Pennsylvania Route 915

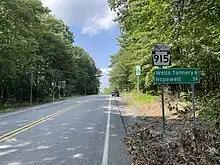
PA 915 northbound past US 30 in Brush Creek Township

PA 915 begins at an interchange with I-70 in Brush Creek Township, Fulton County, heading northeast on two-lane undivided Crystal Springs Road, after sharing a brief concurrency with Old 126. The road winds through a mix of farmland and woodland with some homes. At Akersville, the route turns north and winds through more rural areas. PA 915 heads northeast through agricultural areas before turning north and heading into wooded areas with some homes, reaching an intersection with US 30. At this point, the route turns east to form a concurrency with US 30 on Lincoln Highway, heading into Buchanan State Forest. PA 915 splits from US 30 by turning north onto North Valley Road, passing through more of the state forest, passing to the west of Sideling Hill. The road curves to the northeast and passes over I-76 (Pennsylvania Turnpike), crossing into Wells Township. The route winds north through more forests before heading into agricultural areas and turning to the northwest. PA 915 passes through more farmland with some homes, running near Wells Tannery before heading through a mix of farms and woods and passing through a gap in Rays Hill.